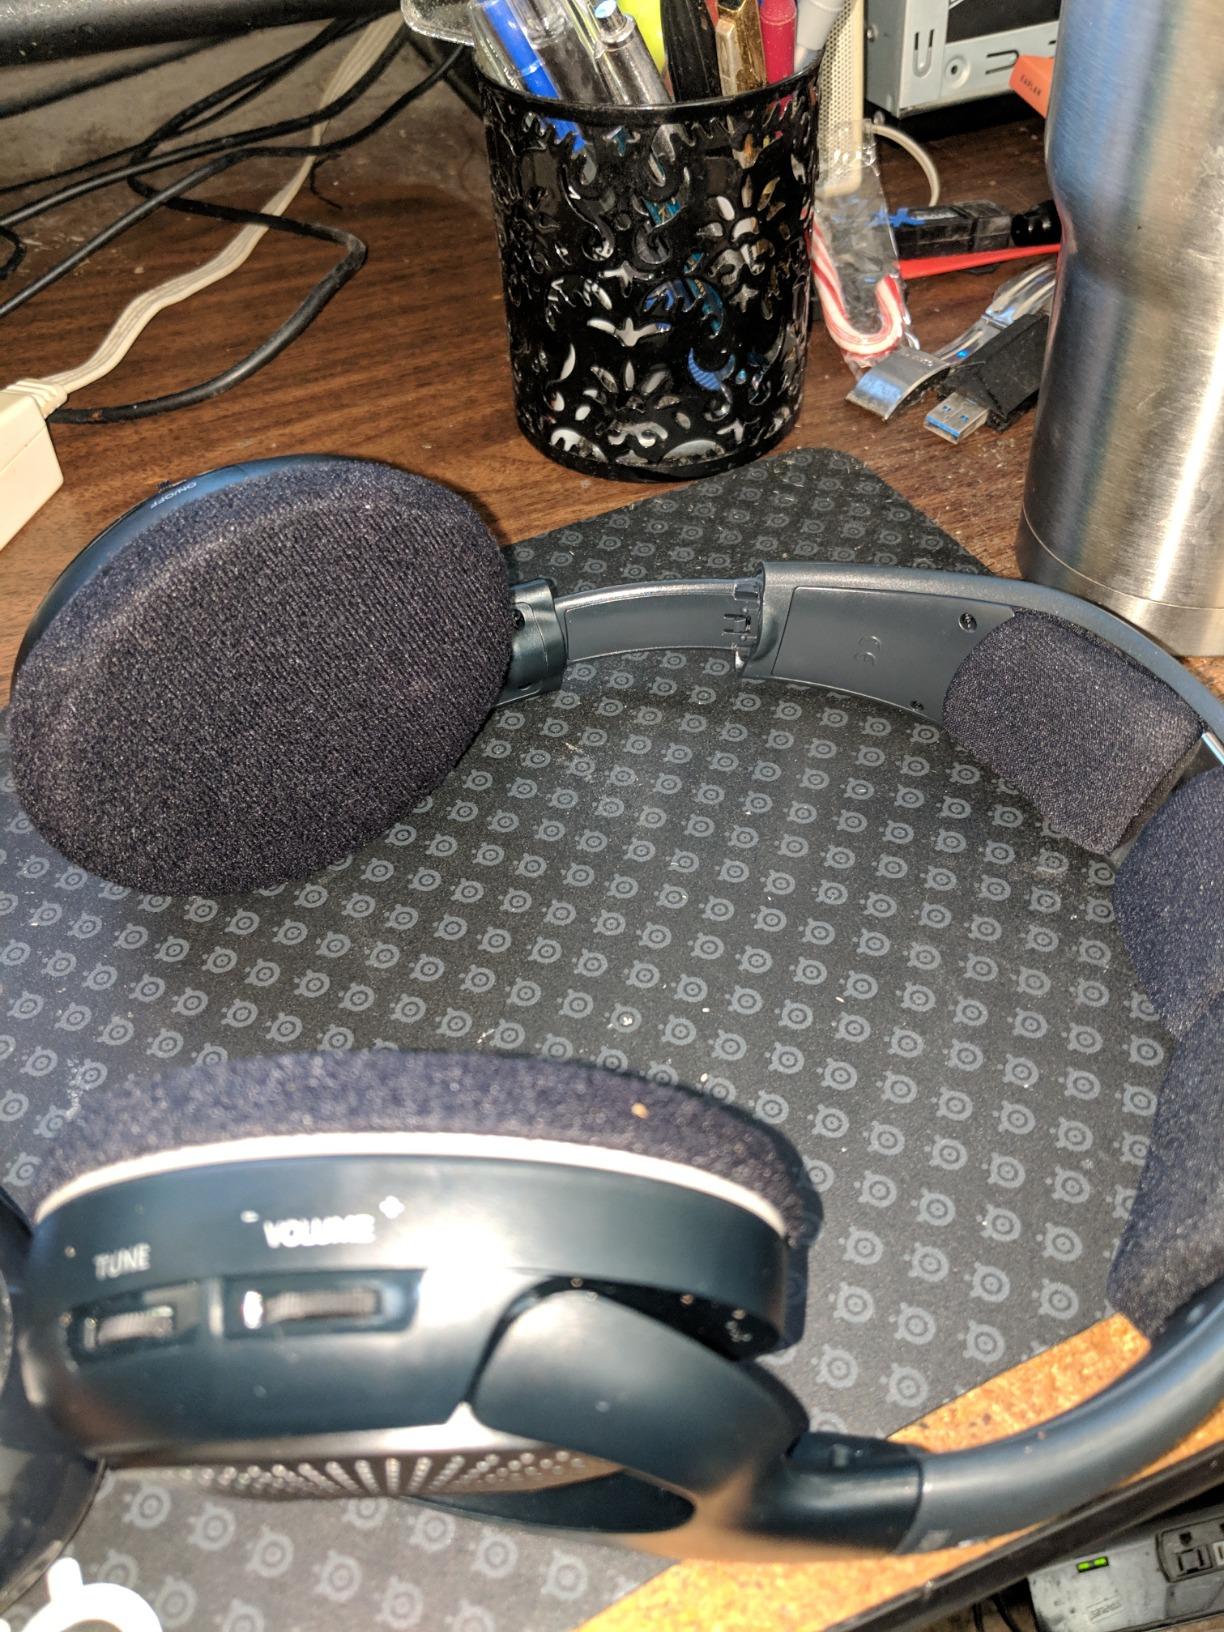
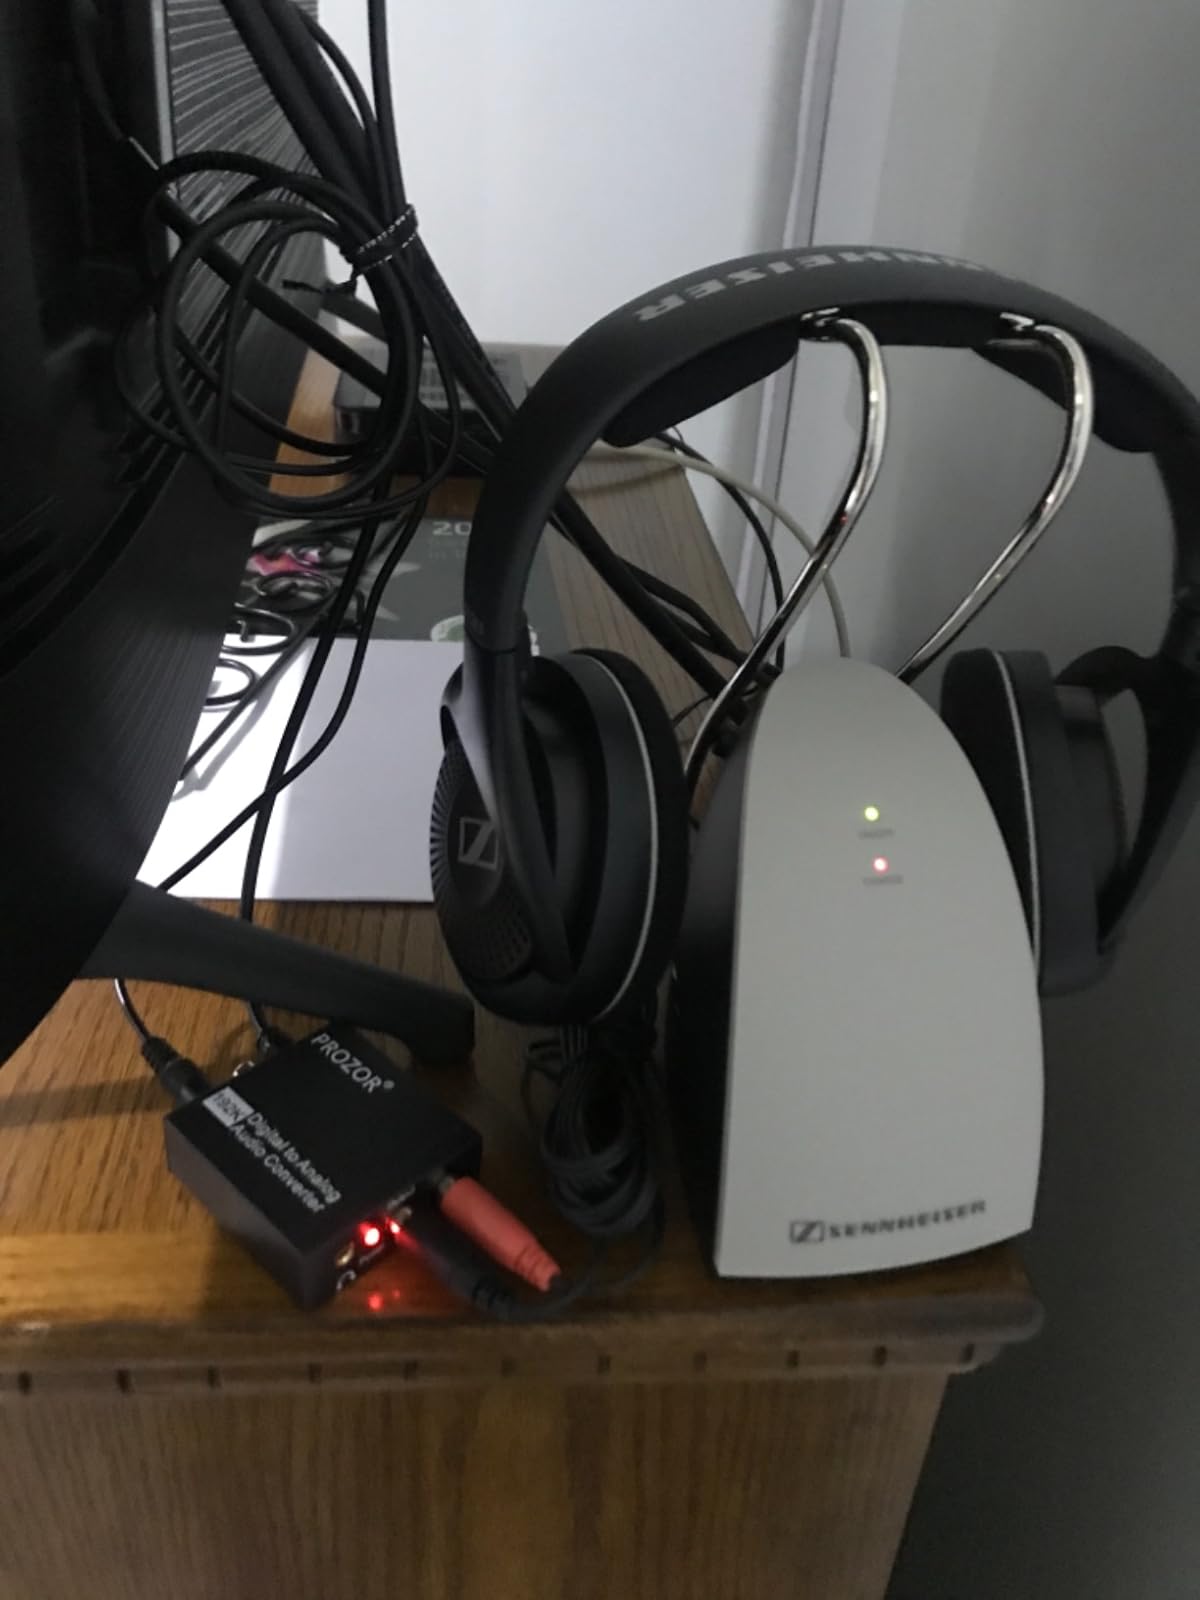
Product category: headphones
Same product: yes